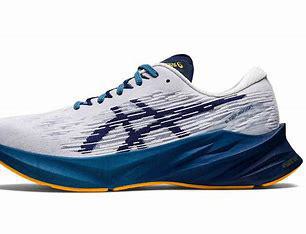
Brand: Asics
Model: 100